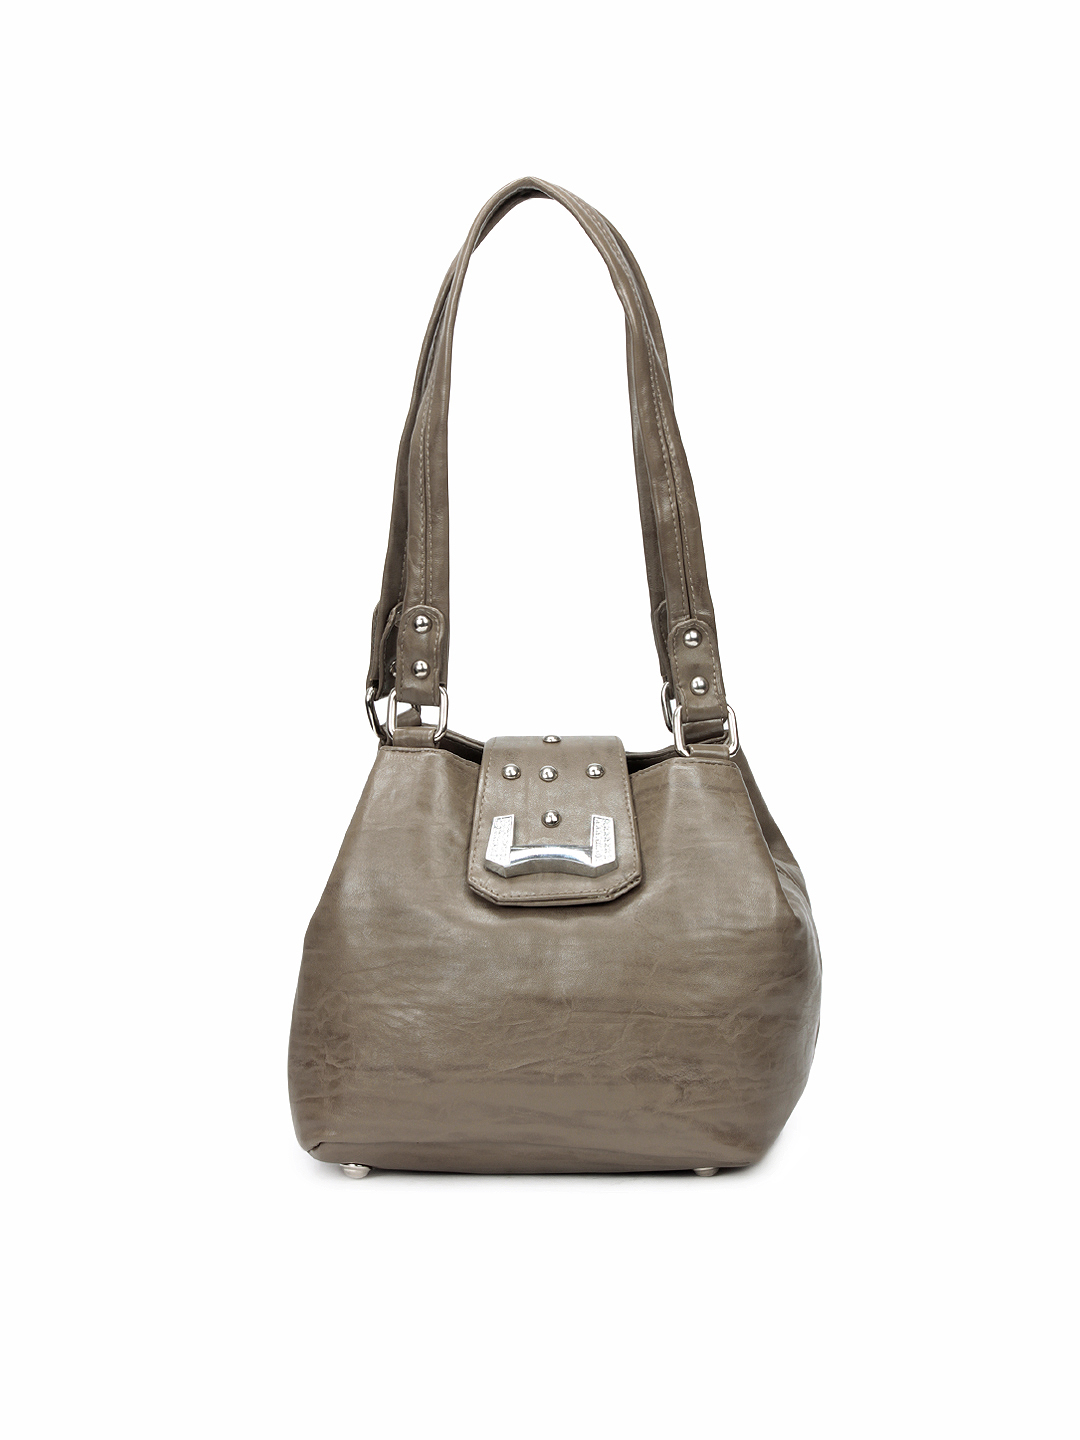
Murcia Women Grey Handbag
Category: Accessories / Bags / Handbags
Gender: Women
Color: Grey
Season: Winter 2015
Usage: Casual